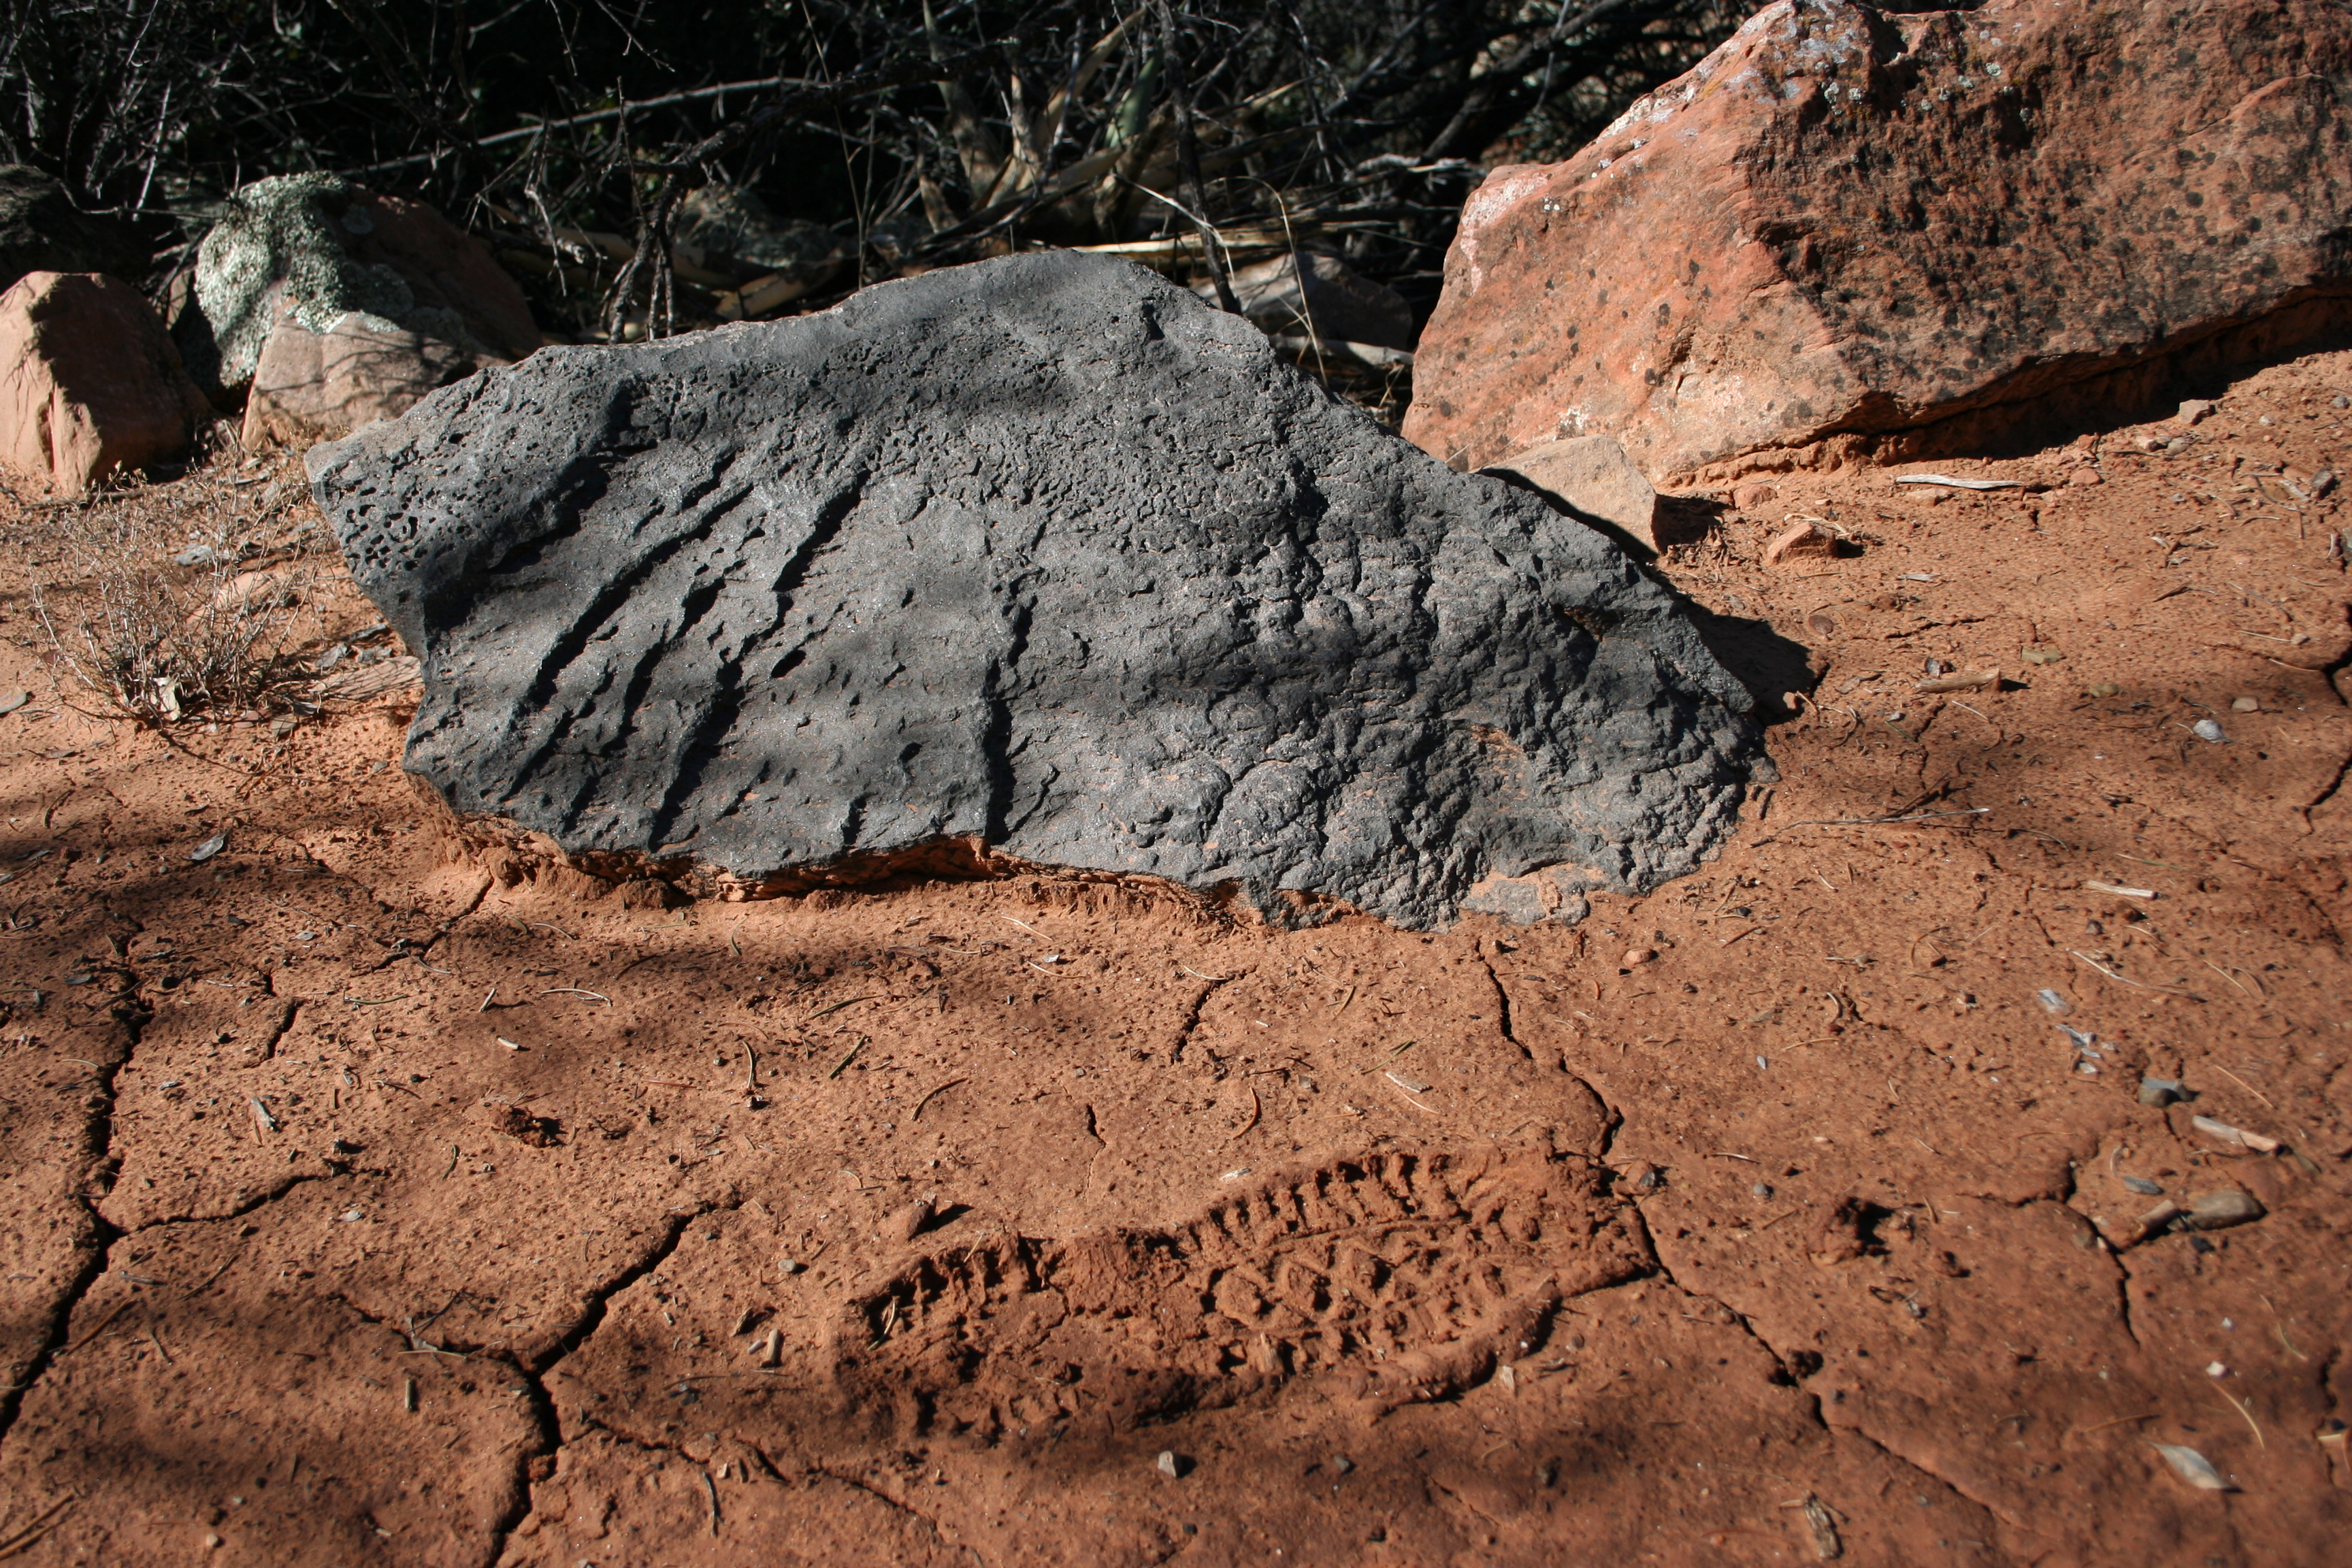
tree, nature, rock, wood, hike, mud, soil, material, geology, fossilcreek, geological phenomenon